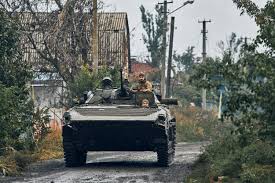
Label: BMP